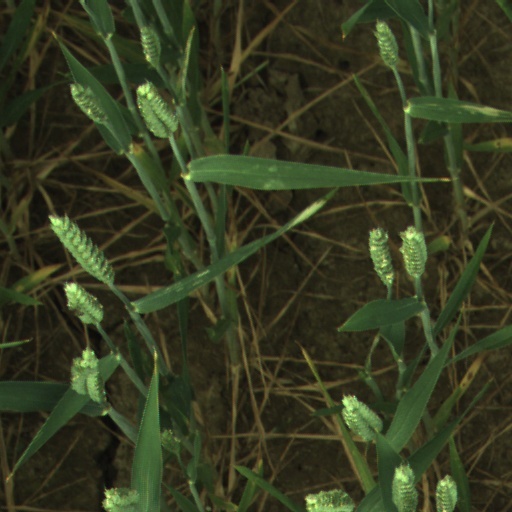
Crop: wheat